Palembang Sultanate

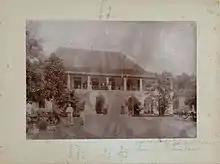
Palembang Residentiehuis, now Sultan Mahmud Badaruddin II Museum.

Following the Palembang War of 1821 and the dissolution of the Sultanate on 7 October 1823, the Kuto Tengkuruk was demolished.